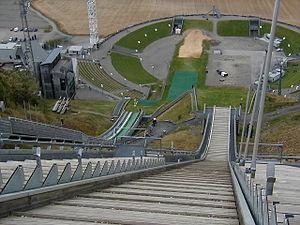
Les tremplins de Lysgårds ou Lysgårdsbakken sont des tremplins de saut à ski situés à Lillehammer en Norvège. Construits en 1993, ils accueillent les compétitions de saut à ski et des sauts du combiné nordique des Jeux olympiques d'hiver de 1994. Le site est capable d'accueillir 35 000 personnes. Il est également utilisé pour les cérémonies d'ouverture et de clôture des mêmes Jeux.